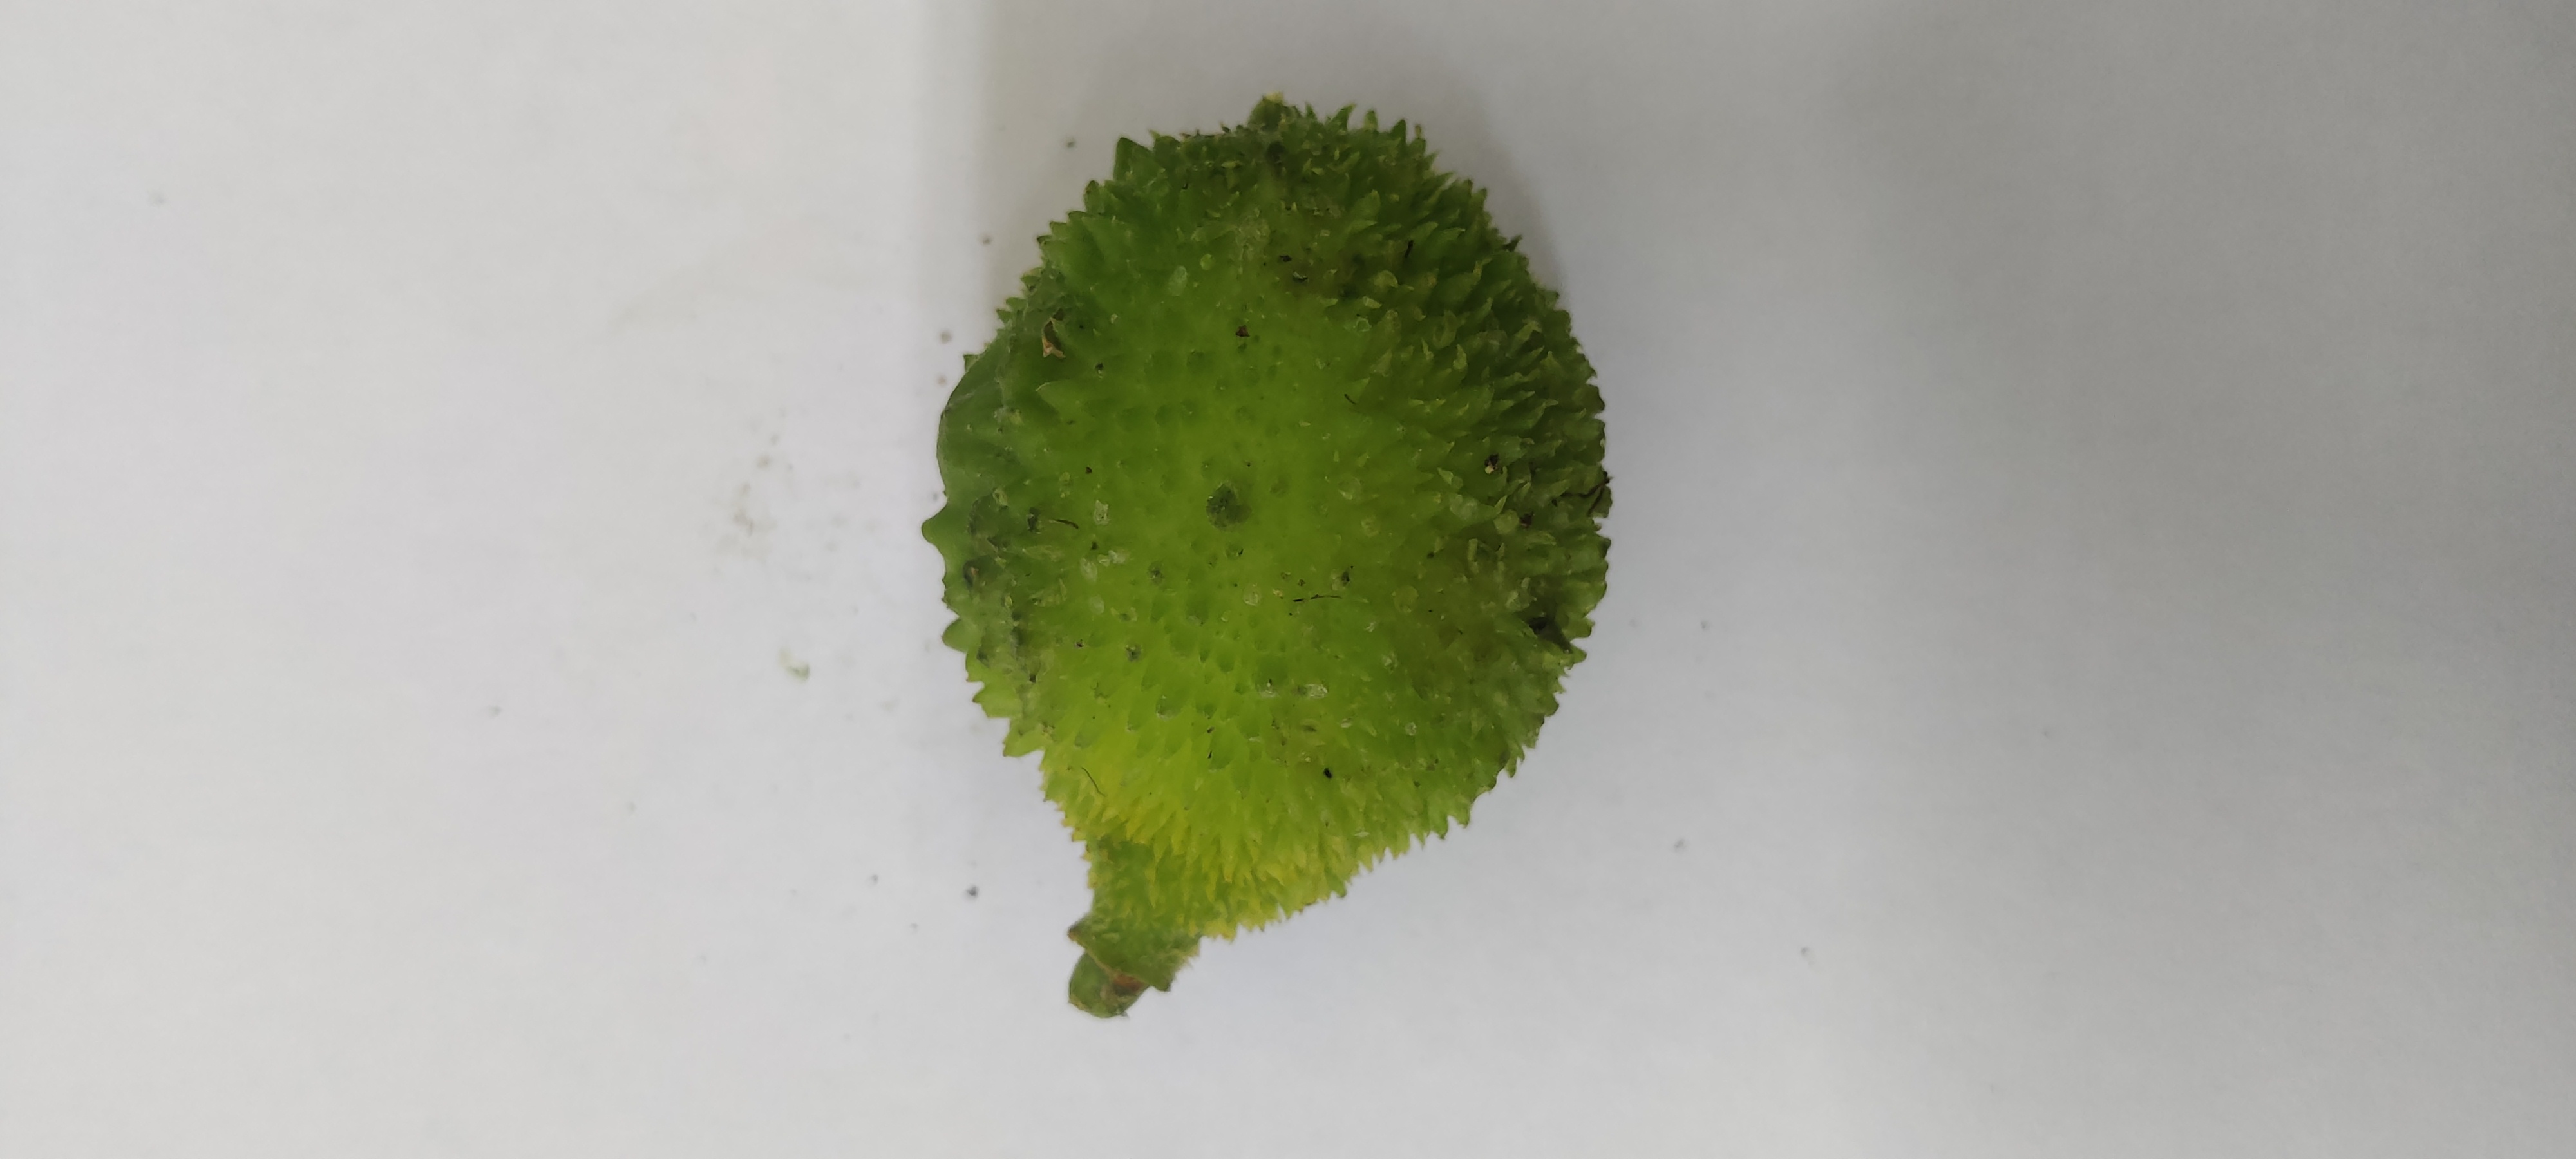
Crop: Spiny Gourd
Condition: Fresh